Kálmán Latabár

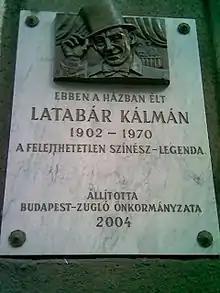

Kálmán Latabár (1902–1970) was a Hungarian comedian and film actor, perhaps the country's most popular comic in the post-war years. "Latyi" reached his peak popularity during the war years and in the early days of Hungarian television, doing stand-up comedy, operettas and musicals, and comic routines in variety shows. A talented song-and-dance man, he had impeccable comic timing. Later in life he made several successful tours in Western Europe, Israel and America, idolized by the émigré Hungarian community. He was also a regular on the numerous theater stages of Budapest and of the provincial cities of the country.